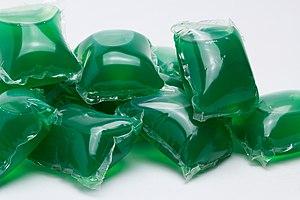
Une dosette de lessive, appelée aussi capsule de détersif à lessive, est un produit de lessive liquide au format en monodose, généralement vendu dans les magasins sous forme de tablettes liquides, de blocs, de comprimés et de sachets.